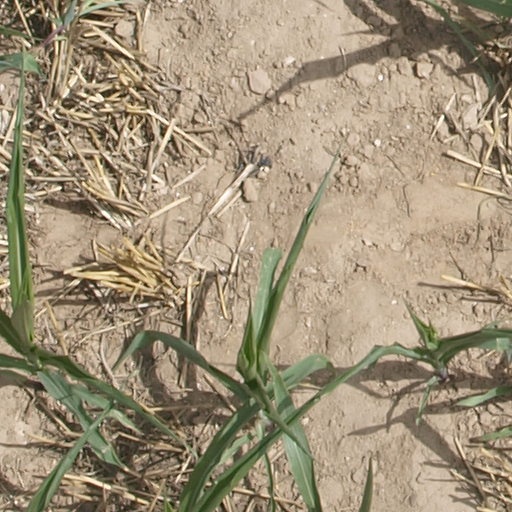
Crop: maize; corn